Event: Nepal Earthquake
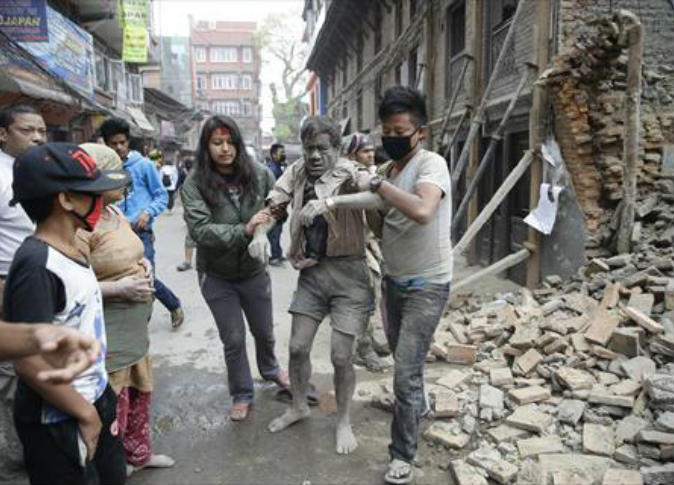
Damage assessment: damage